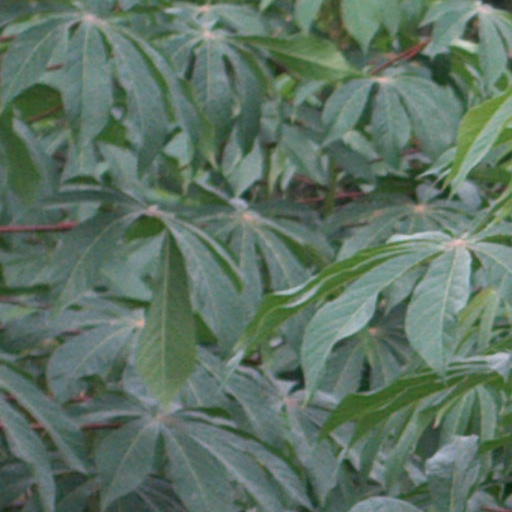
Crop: cassava